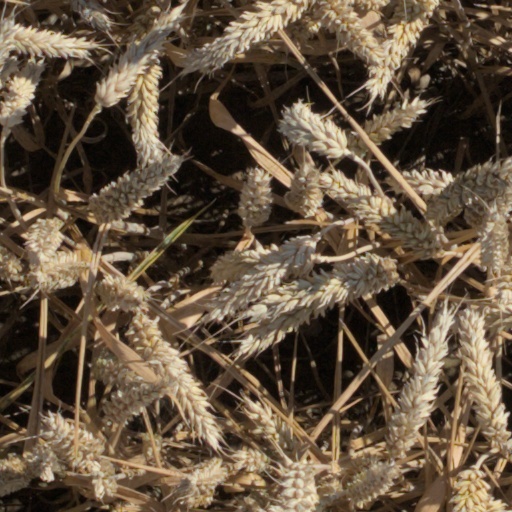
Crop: wheat